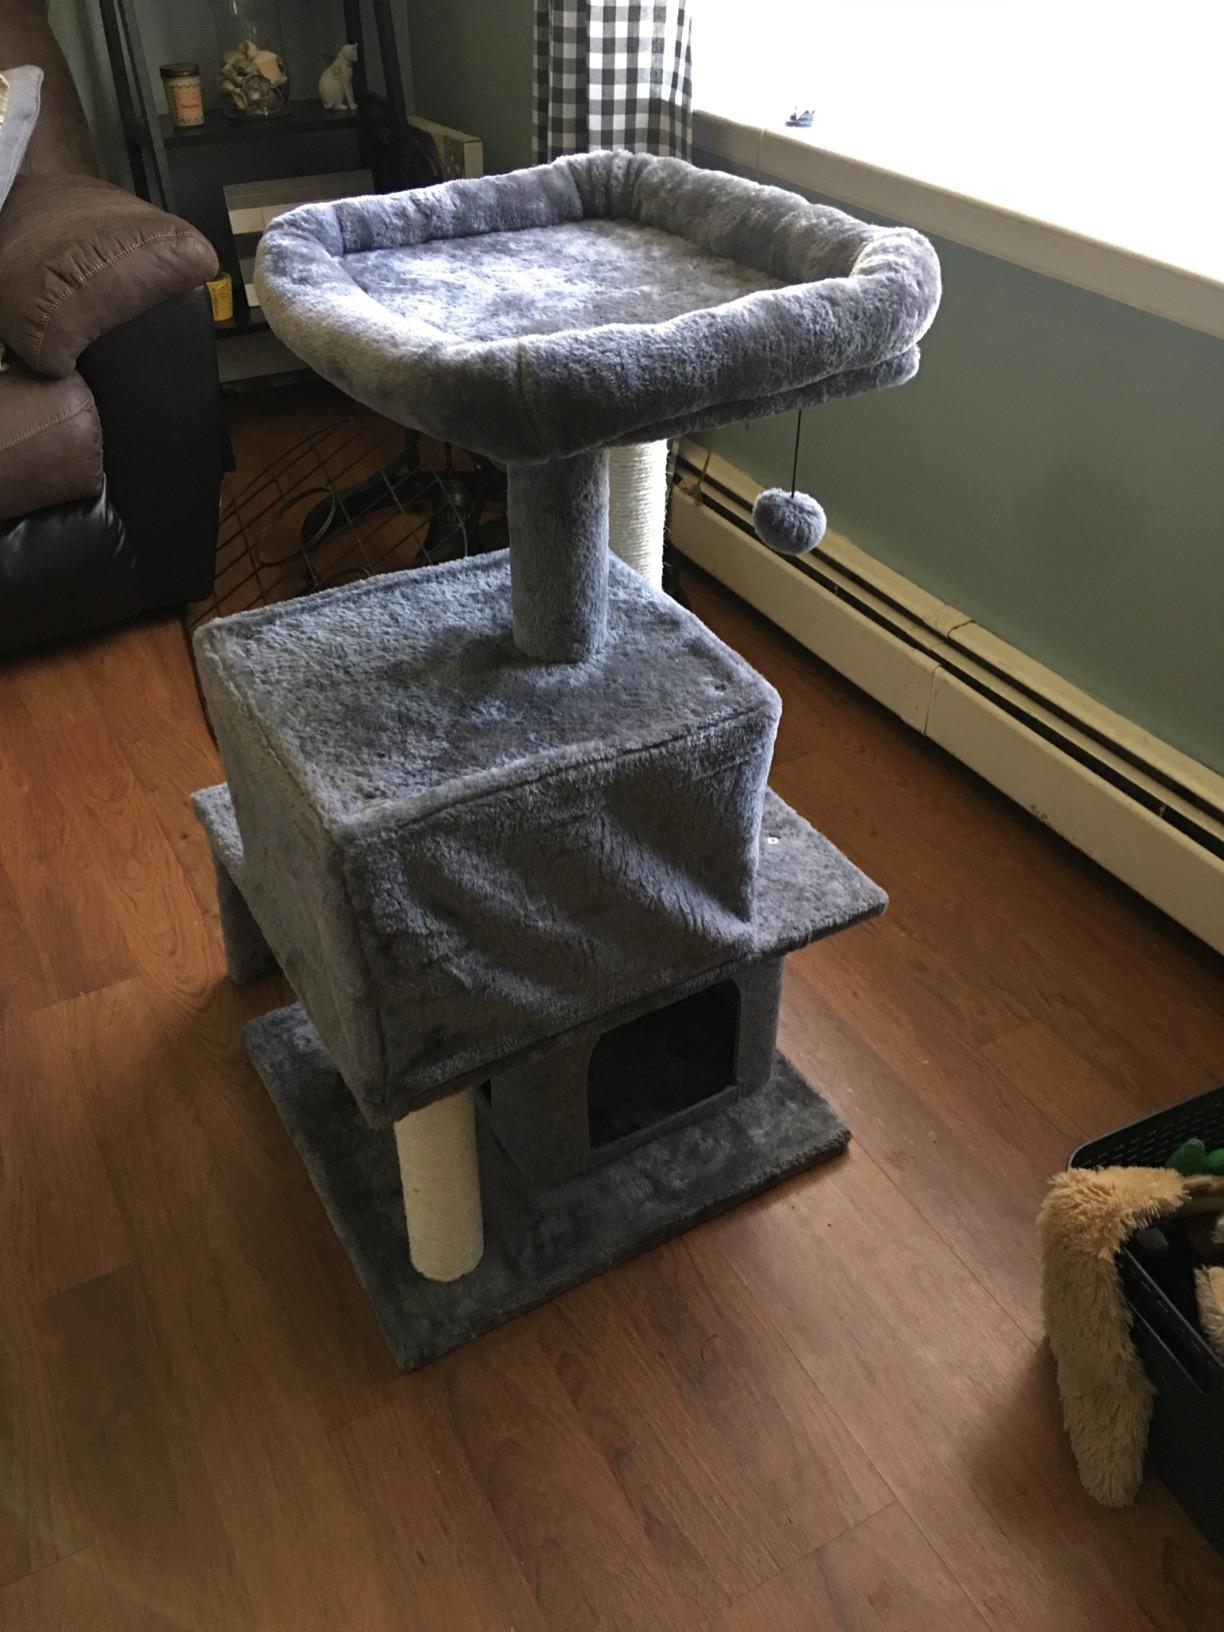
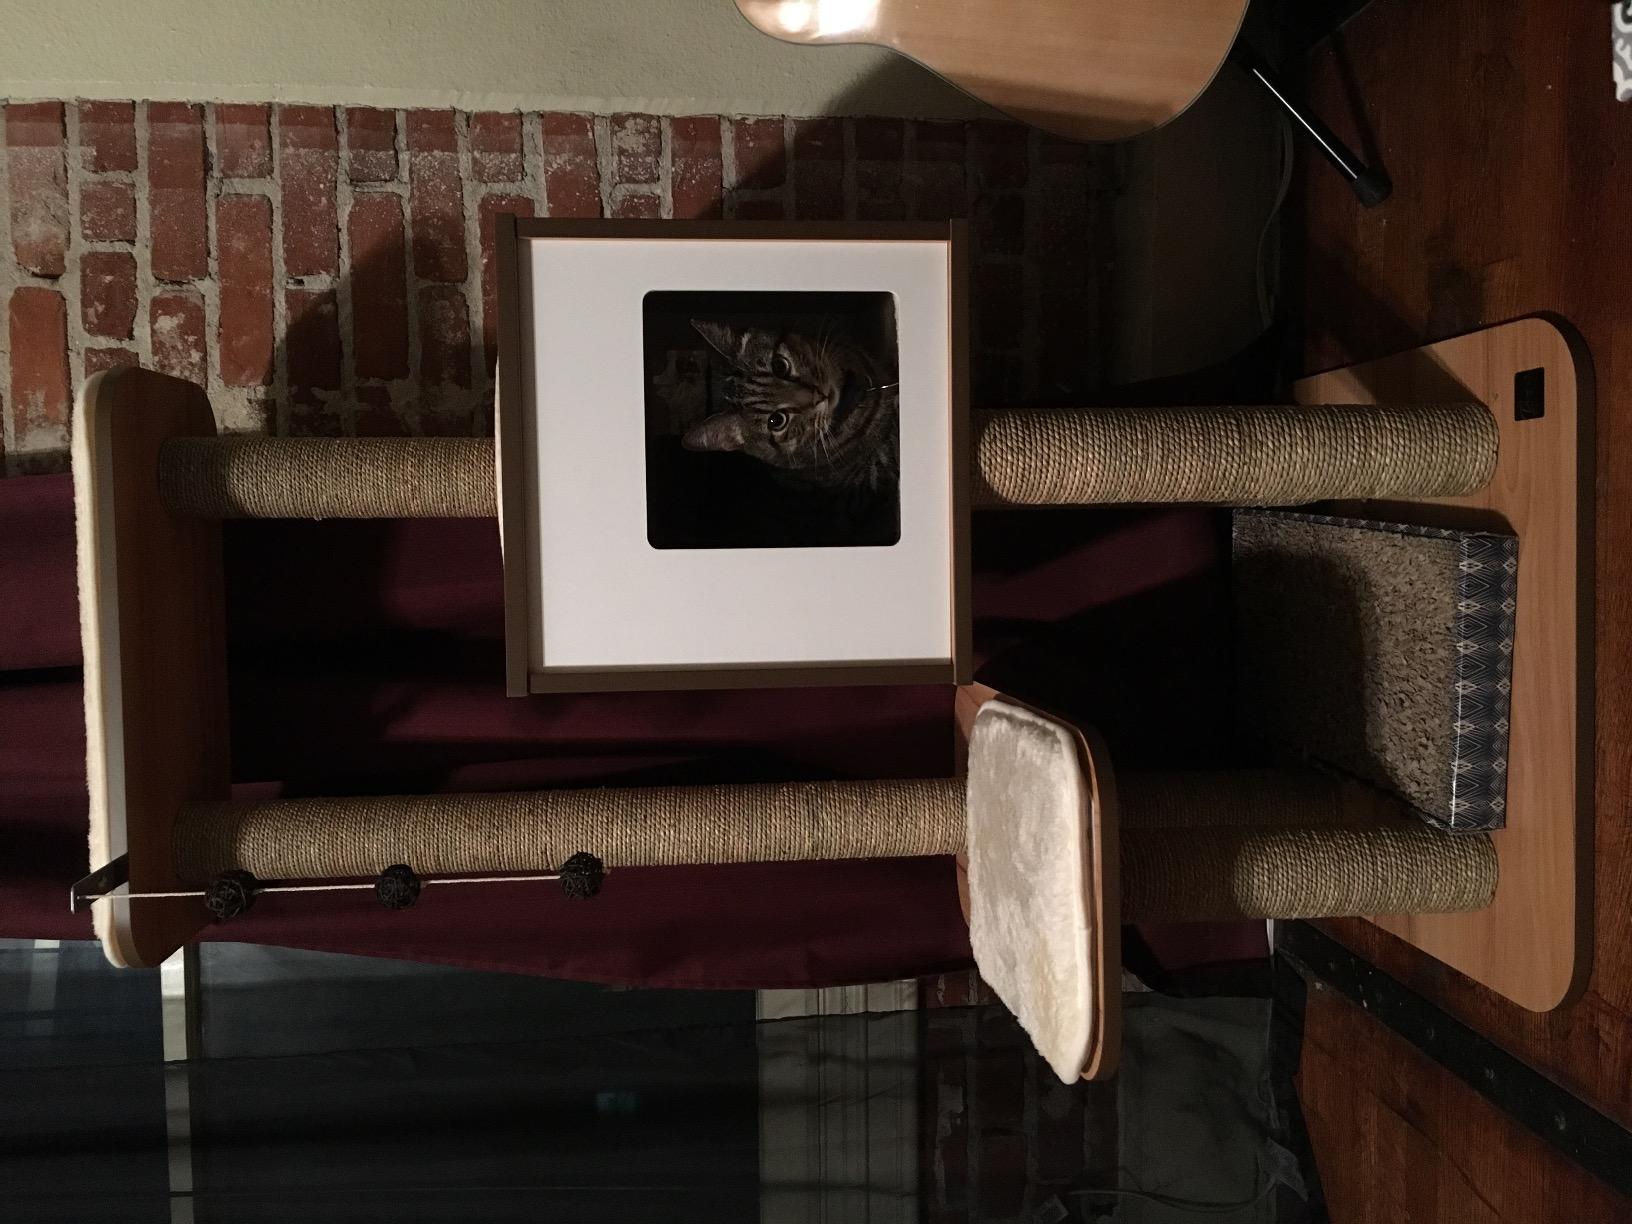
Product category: items_cat tree
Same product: no